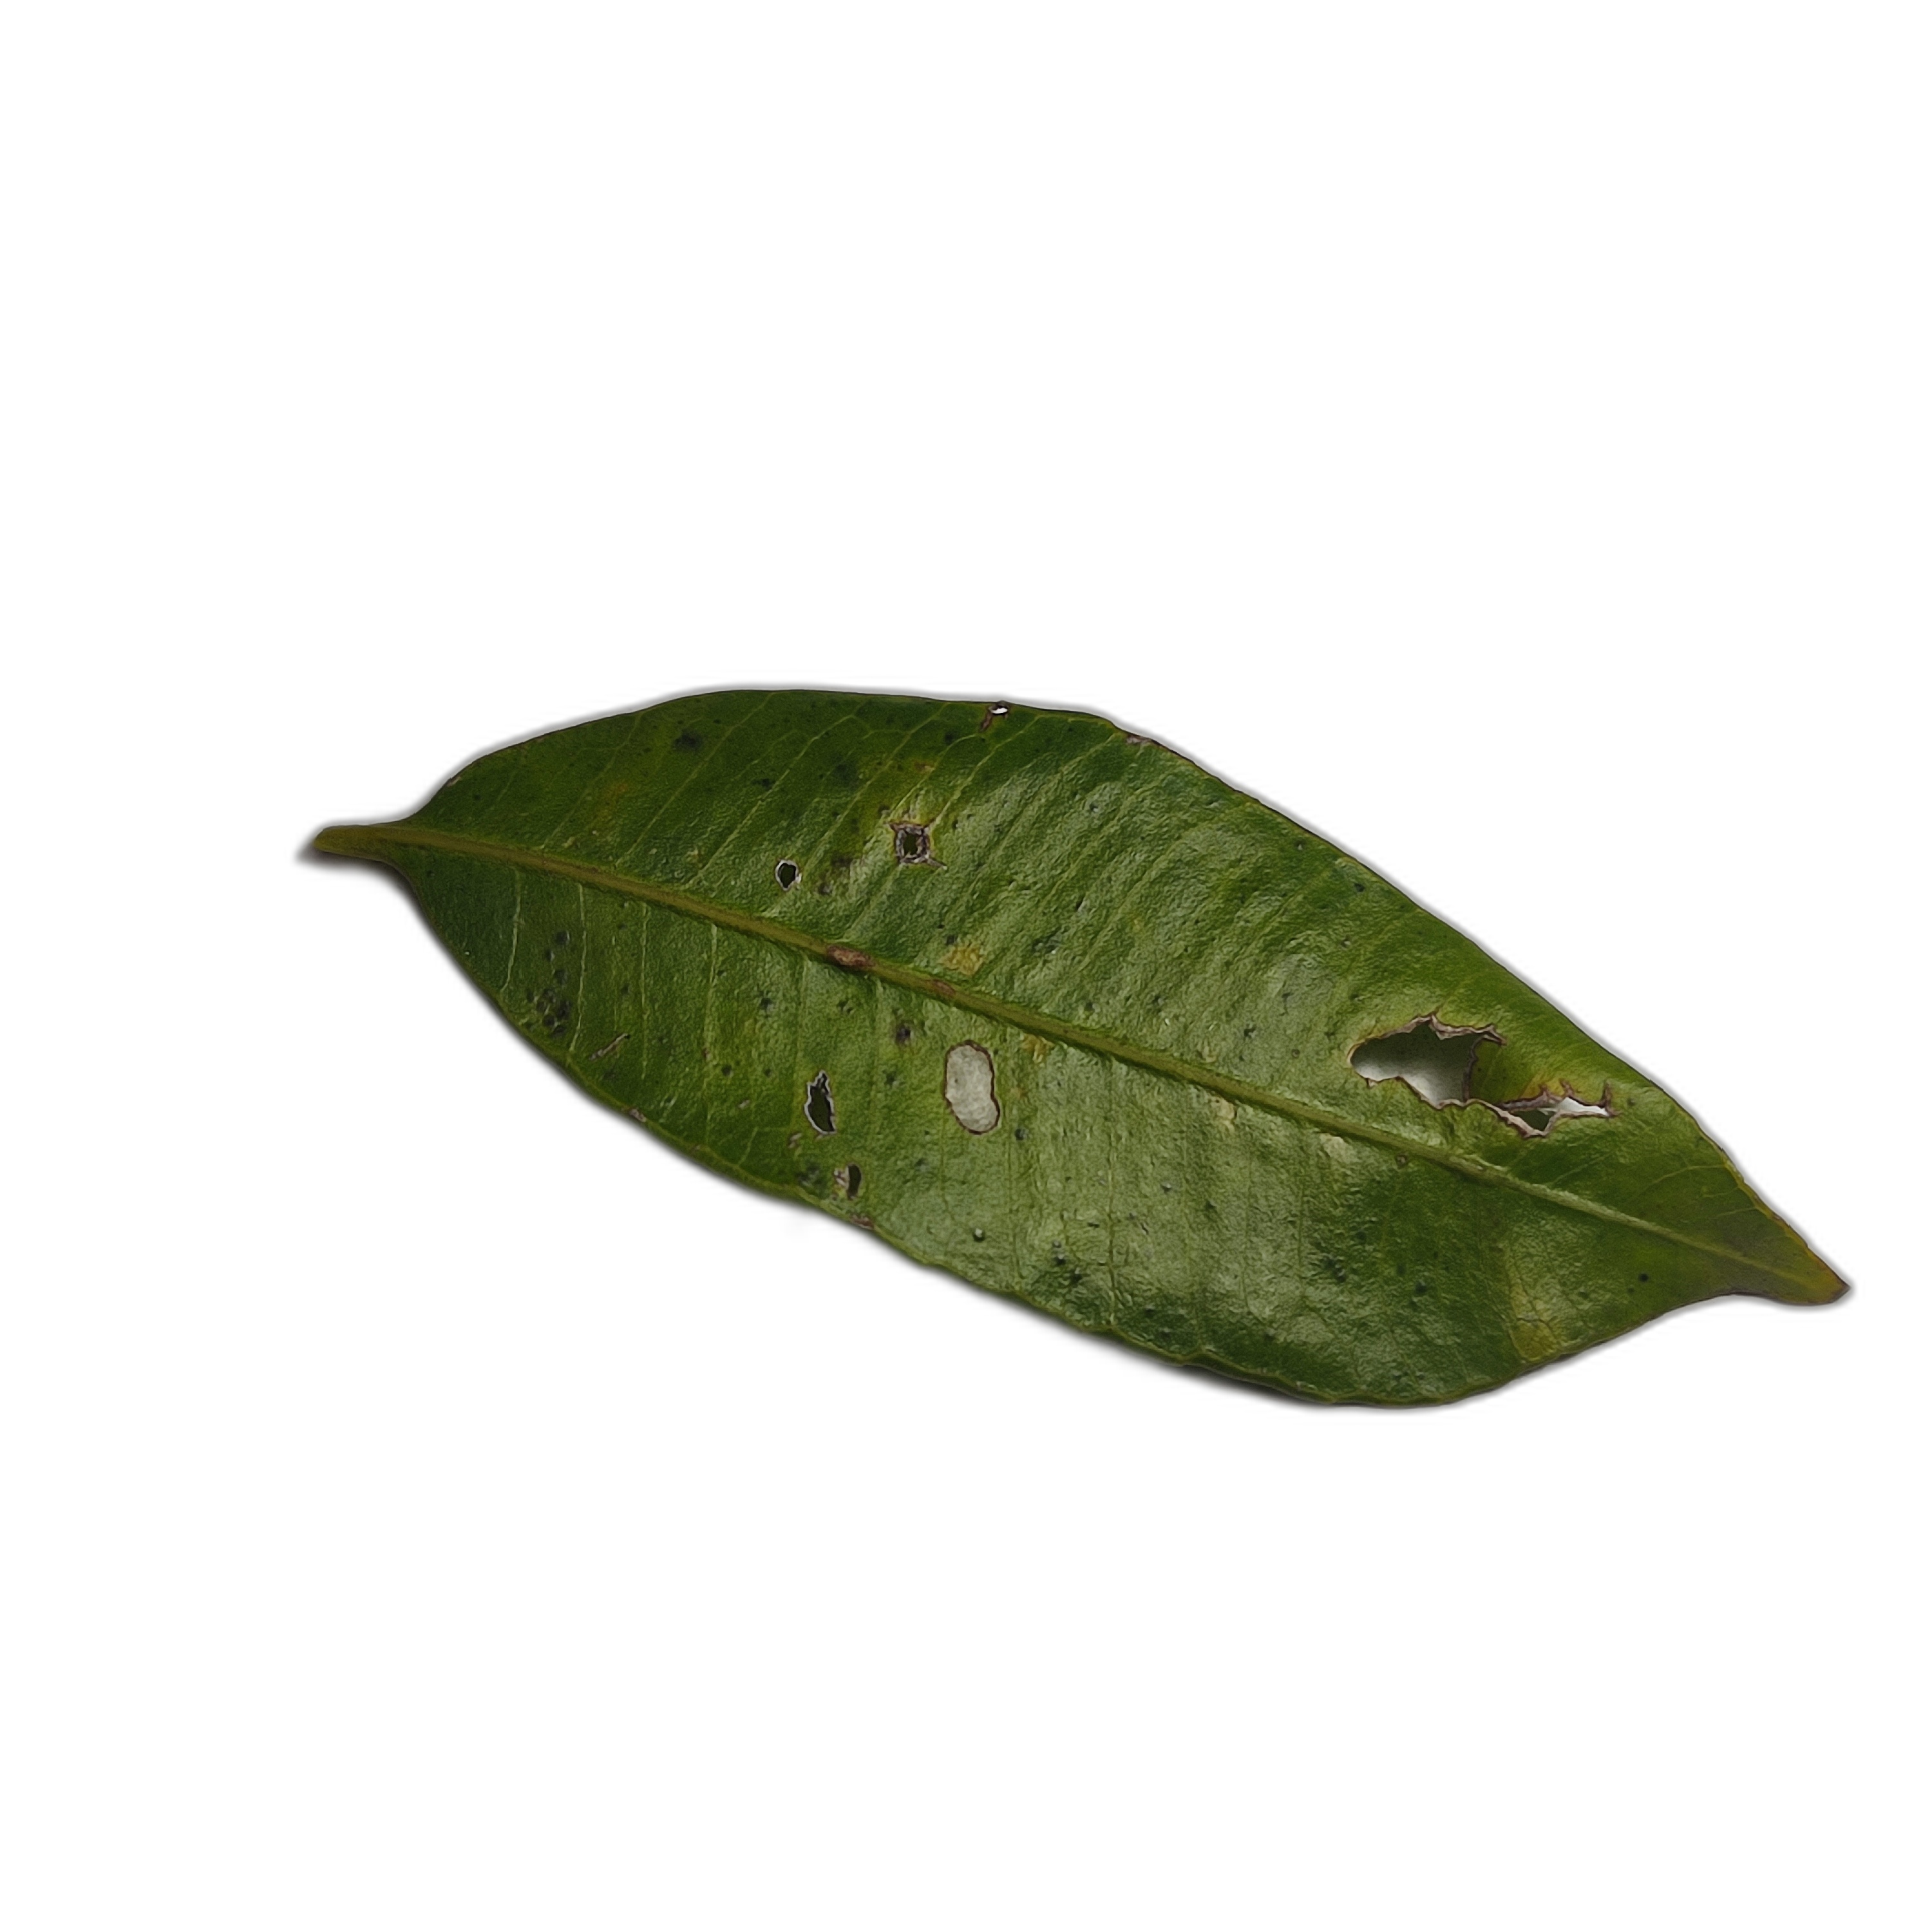
Label: not_healthy